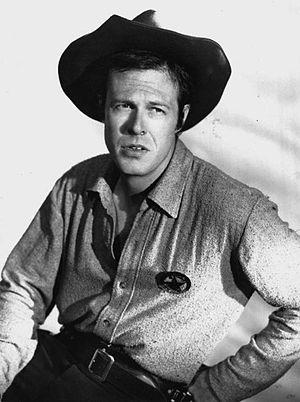
E est un DVD/VHS regroupant les clips publiés au début de carrière d'Eminem. Le DVD est classé comme non recommandable pour le jeune public.
Trackdown est une série télévisée américaine western en 70 épisodes de 30 minutes, en noir et blanc, et diffusée entre le 4 octobre 1957 et le 23 septembre 1959 sur le réseau CBS.